Answer in natural language. Which point is closer to the camera taking this photo, point B  or point C? Choose between the following options: C or B
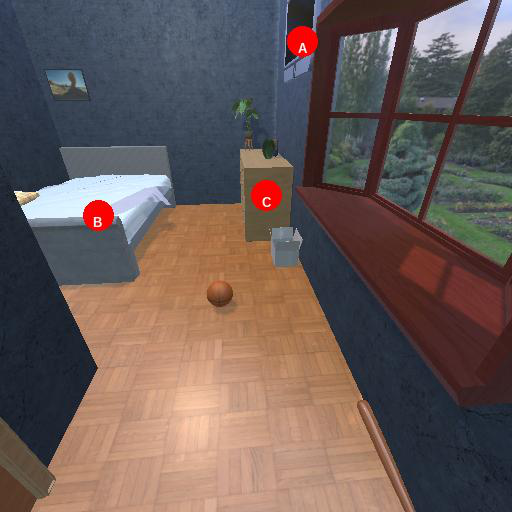
<answer>C</answer>